Jeffrey Street

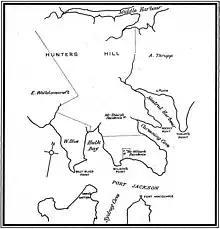
Sketch map of the Kirribilli area first published in 1955 in the book "The Life and Times of James Milson" showing approximate location of Milson's residence and that of his son-in-law William Shairp who married Milson's daughter Sophia in 1827. The perforated line marks the approximate boundary between Milson's 50 acres in the north and Campbell's 120 acres in the south.

Milson was a prominent resident of the area for more than 50 years until his death in 1872 at home at "Grantham" in the modern suburb of Milsons Point in what was then called the Municipality of East St Leonards.